Culture in Dresden

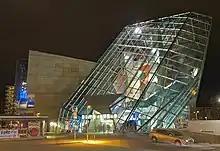
The locally controversial UFA-Palast

The nearby UFA-Kristallpalast cinema is a recent design by the firm Coop Himmelb(l)au. It is one of the largest deconstructivist buildings in Germany. Another deconstructivist project been planned for Dresden by Daniel Libeskind: the Military History Museum in the classicist Arsenal building which is currently under reconstruction. Libeskind has designed an arrow breaking through the building in the direction of the inner city, symbolising the flight formations during the bombardment of Dresden 1945— appropriate to the context of the military museum that has existed in that building since 1918. The transparent new facade is in foreground of the solid old facade and creates a contrast that emblematises open and democratic society and the new role of its armed forces in contrast to the historic past.